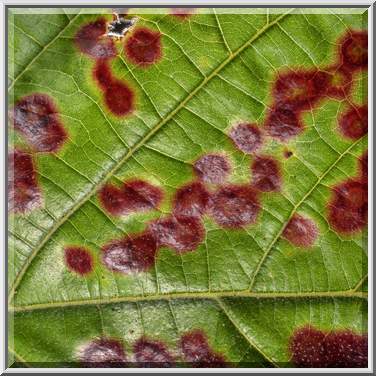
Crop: cherry
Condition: spot